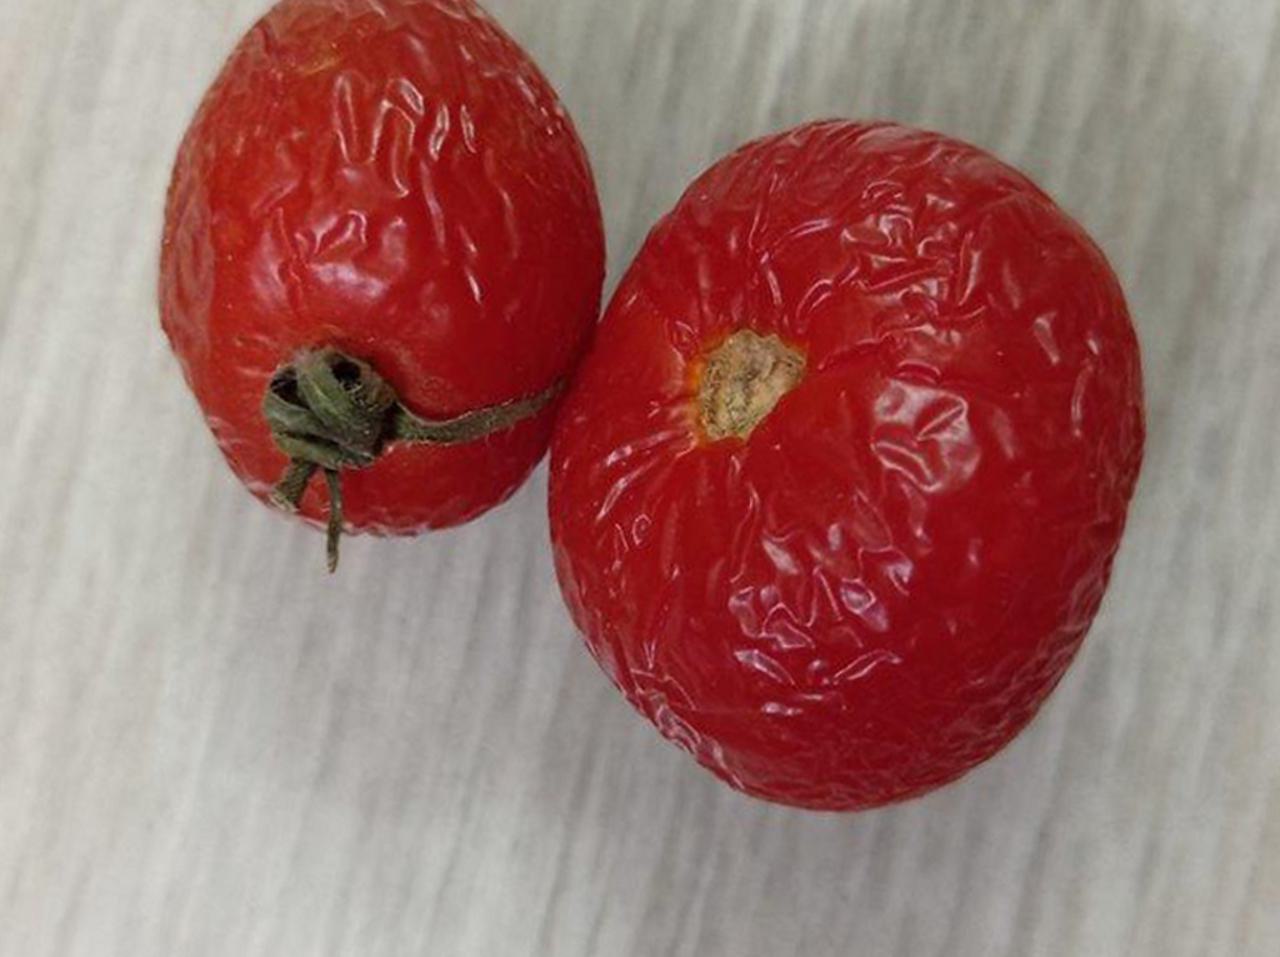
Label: Rotten